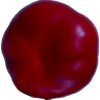
Label: red_pepper